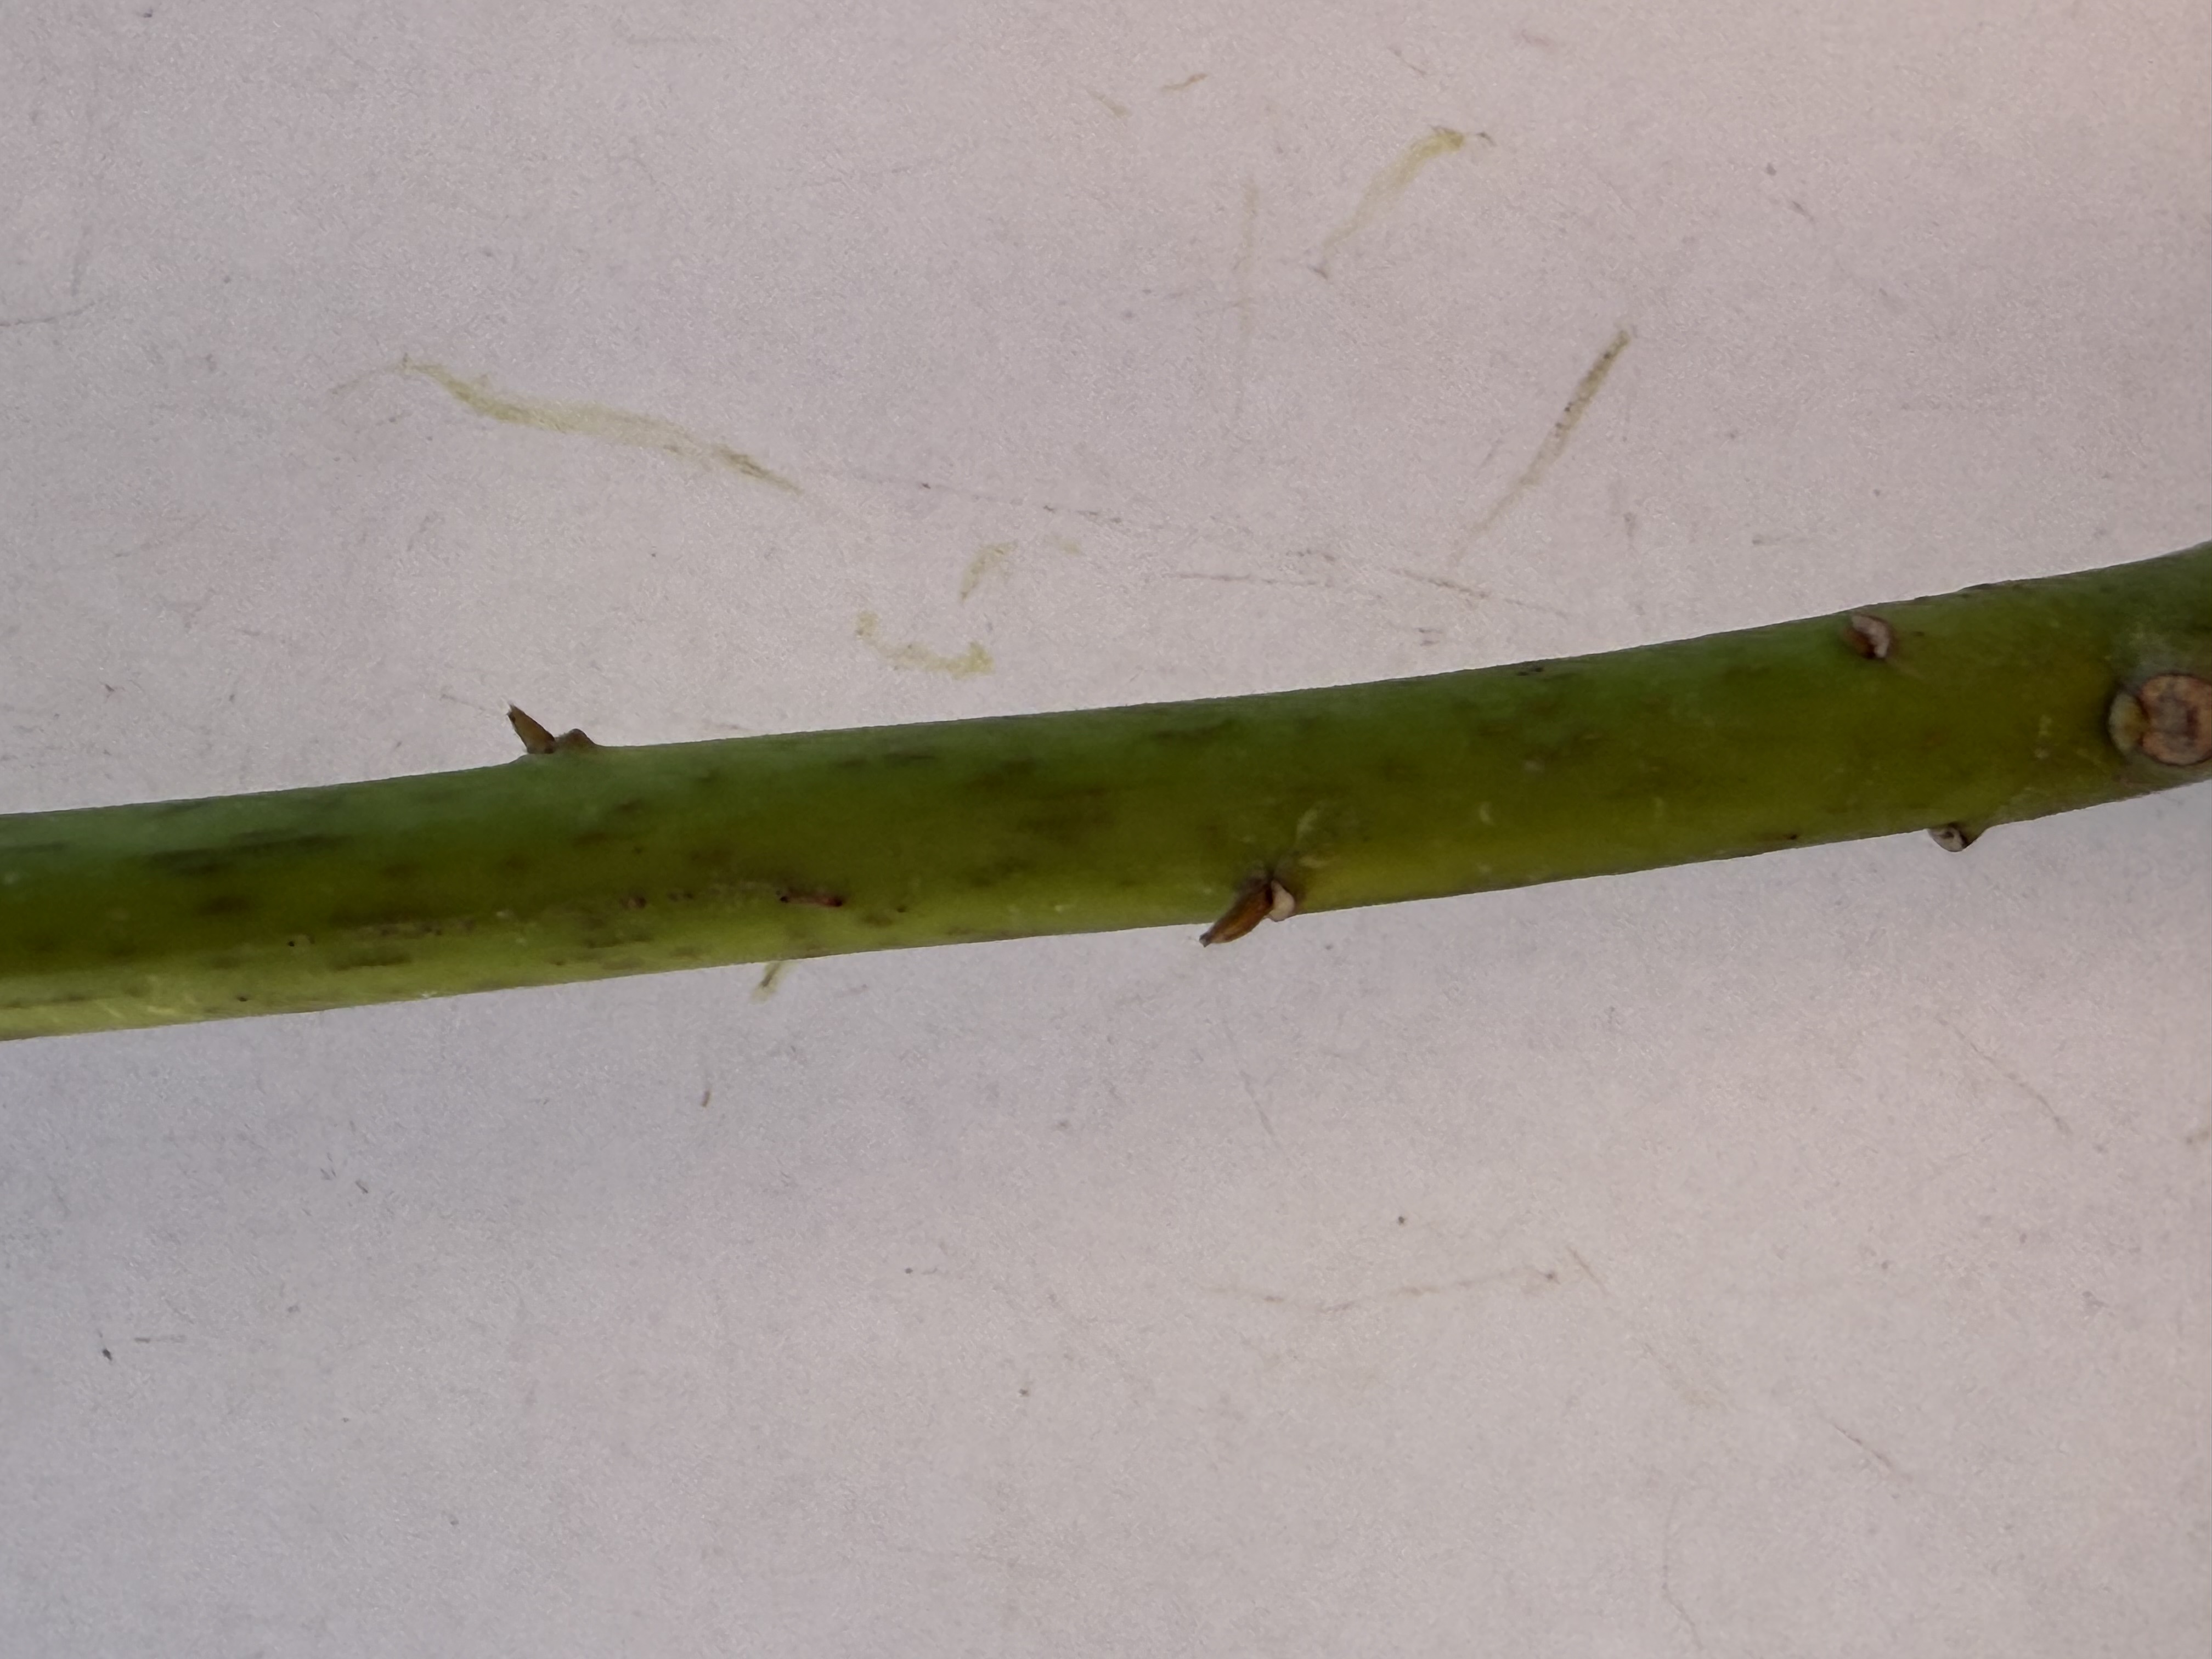
Variety: Avocado